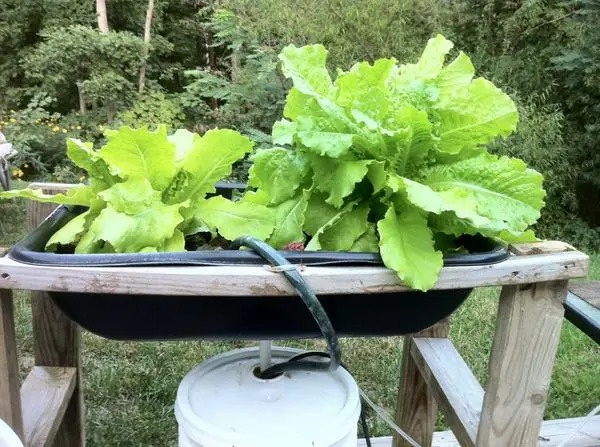
Mimea yenye majani mabichi imekua ndani ya chombo cheusi cha kupandia kilichowekwa juu ya stedi ya mbao.Chombo hicho kimeunganishwa na bomba la kumwangilia maji lililoelekezwa kwenye ndoo nyeupe iliyo chini ikionyesha mfumo wa haidroponiki .